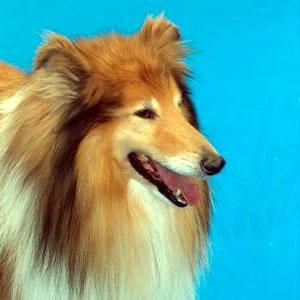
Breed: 227-n000094-collie